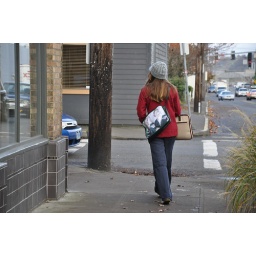
I was fascinated watching her bag as she walked the street in front of me.